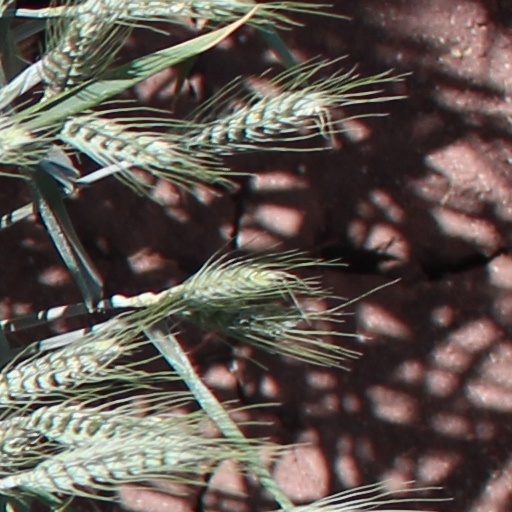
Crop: wheat